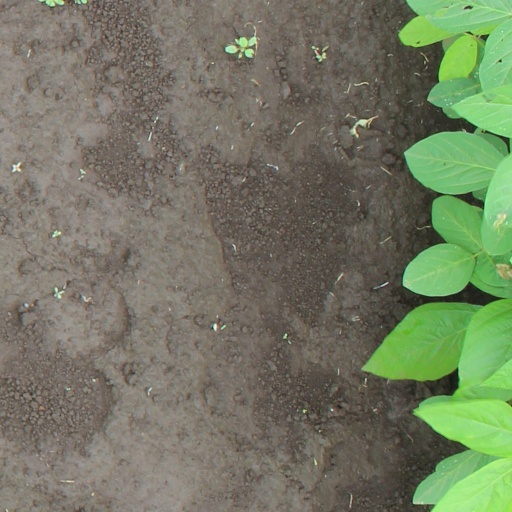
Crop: soybean